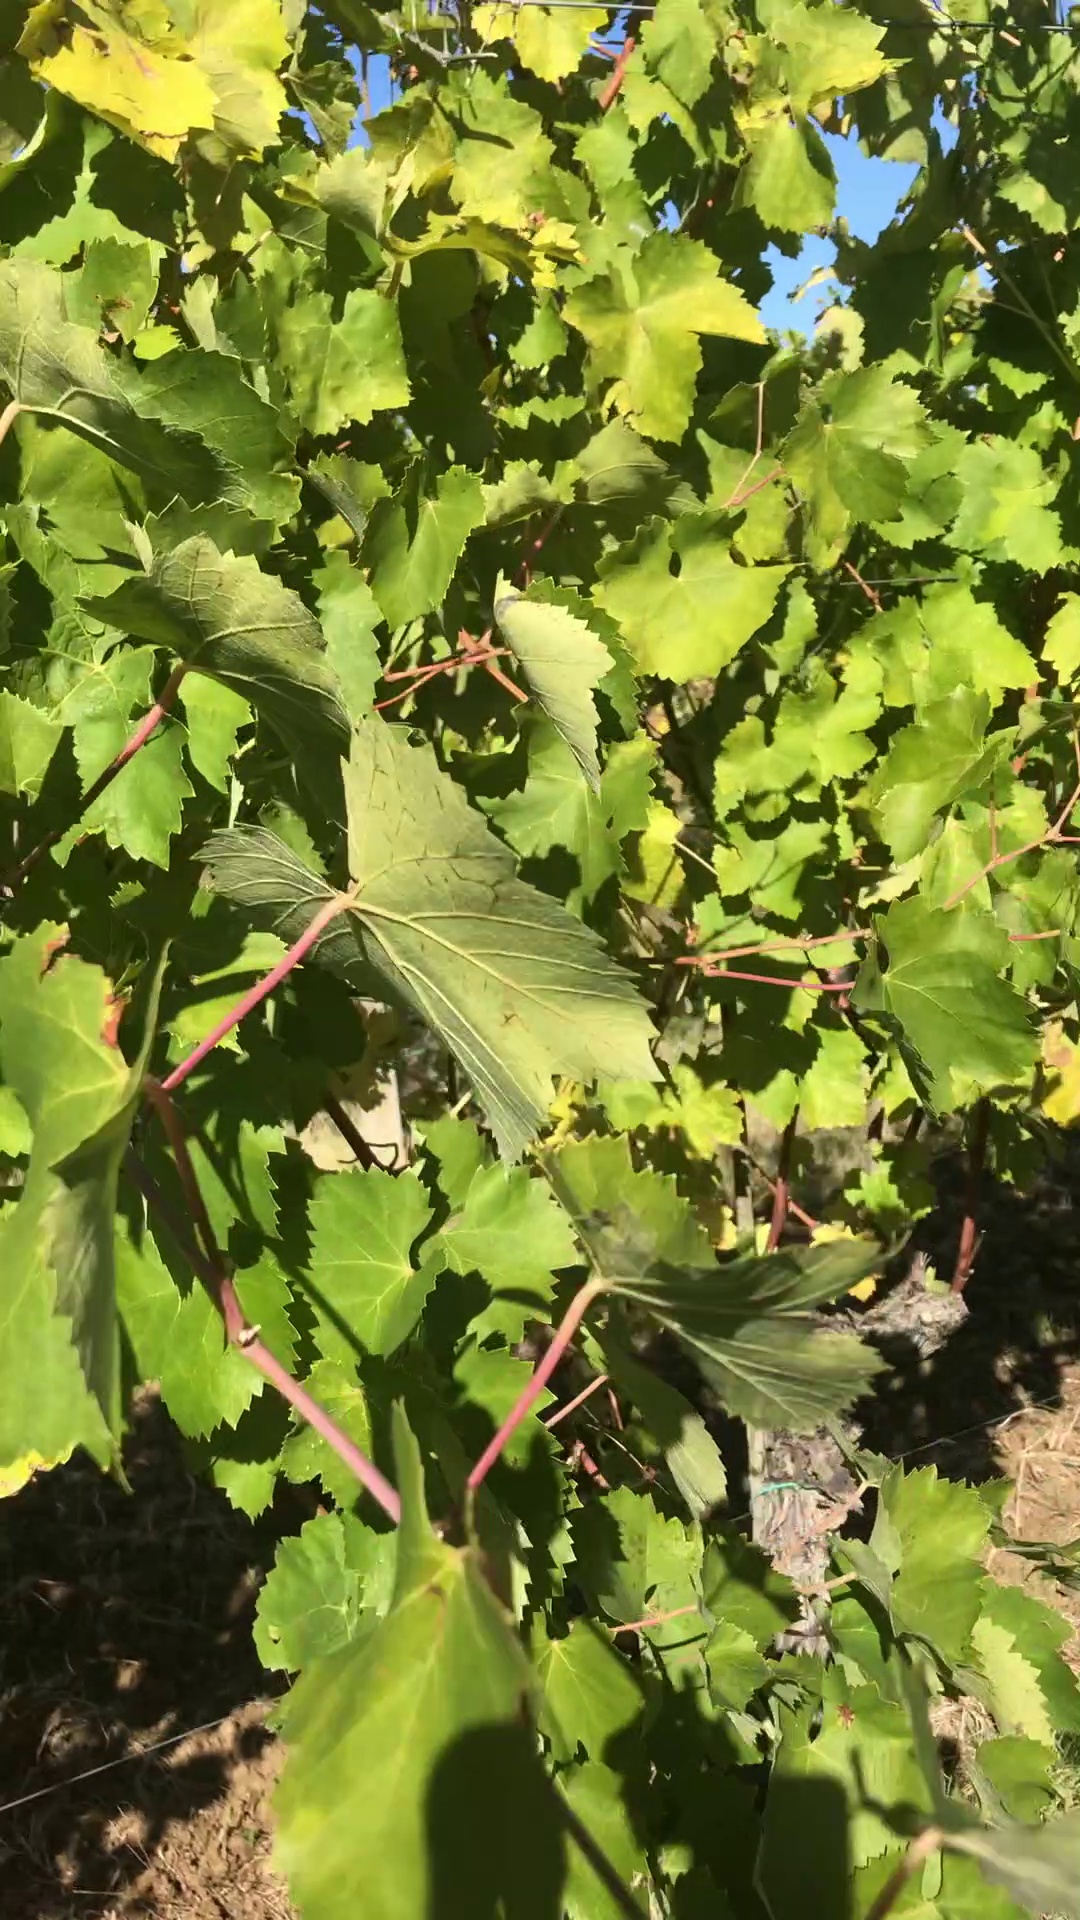
Label: healthy